Walter Phelps

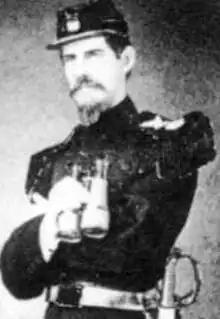
Colonel Phelps in 1862.

Walter P. Phelps Jr. (Oct 29, 1832 – February 20, 1878) was an officer in the Union Army throughout the American Civil War, serving as commanding officer of the Eastern Iron Brigade.